Nikon F4

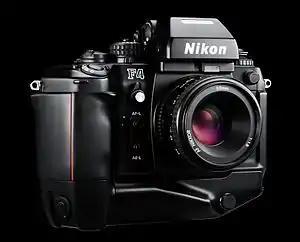
Nikon F4 with a Battery Pack MB-21 (F4S)

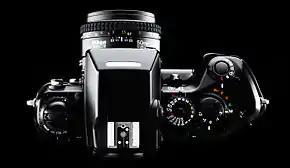
Nikon F4 top view

The Nikon F4 is a 35 mm autofocus (AF) single lens reflex (SLR) film camera, introduced in 1988 as the next generation in Nikon's line of F series professional cameras. With industrial design by Giorgetto Giugiaro, the F4 was the first professional Nikon to feature a practical autofocus system. The F4 is able to accept any of Nikon's manual focus (MF) or AF lenses from 1959 to the present day, including the two F3AF lenses (in Autofocus mode). The F4 succeeded the F3, a manual focus camera introduced in 1980 but outlasting the F4 as it stayed in production until 2001. Nikon introduced its next flagship model, the F5, in 1996. All F4 models were discontinued soon after, in May 1997.